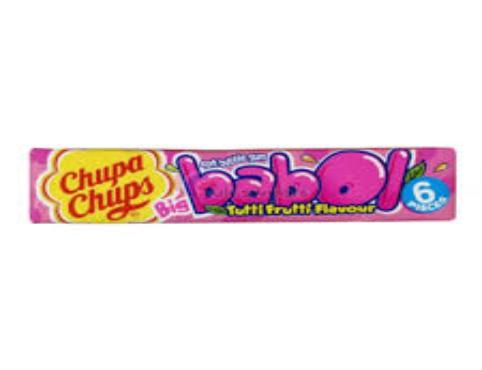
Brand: BigBabol
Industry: Food